Diapir

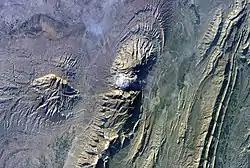
Astronaut photo of the southwestern edge of the Zagros Mountains featuring the Jashak salt dome (white spot in center). Erosion revealed the uplifted tan and brown rock layers surrounding the salt dome to the northwest and southeast (center of image). Radial drainage patterns indicate another salt dome is located to the southwest (image left center).

There are many salt domes and salt glaciers in the Zagros mountains, formed by the collision of two tectonic plates, the Eurasian Plate and the Arabian Plate. There are underwater salt domes in the Gulf of Mexico.